Nebojša Glogovac

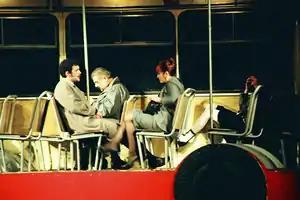
Nebojša Glogovac in the play Bure baruta, on 18 March 1995

He started his acting career at the Youth Studio in Pančevo, where he was a member from 1985 until 1990.